Ion Buzdugan

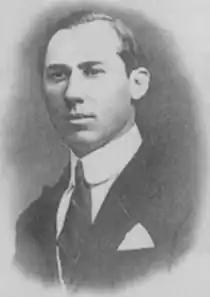
Buzdugan in the 1920s

Eventually, disguised as Russian soldiers, and accompanied by sailor Vasile Gafencu, the "godsons" left Chișinău and headed for Iași, where they contacted the Romanian Army. On January 12, the Romanians, under General Ernest Broșteanu, crossed the border to suppress the Bolshevik uprising "(see Romanian military intervention in Bessarabia)". Buzdugan, with Crihan, Pelivan, Gafencu, Țanțu and Gheorghe Buruiană, followed them closely. Later sources suggest that Buzdugan and his Moldavian Committee set up a unit of the Republican Army, which reportedly fought against the Bolsheviks during subsequent skirmishes.